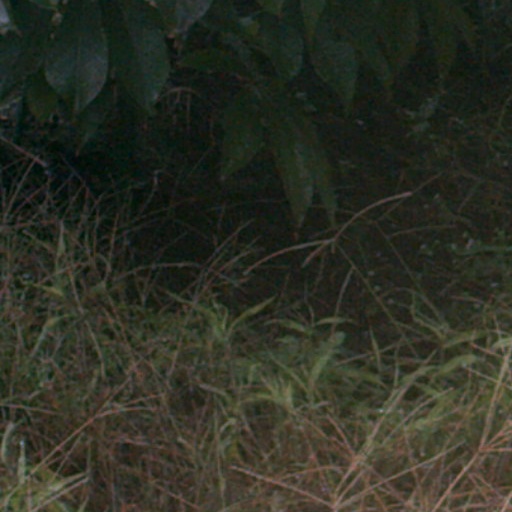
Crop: cassava